Williamsville, Virginia

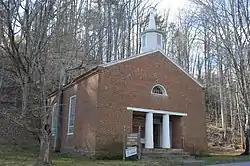
Presbyterian church

Williamsville is an unincorporated community in Bath County, Virginia, United States.